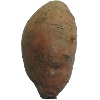
Label: Potato Sweet 1